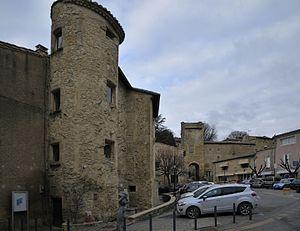
tour renaissance et porte du château
Étoile-sur-Rhône est une commune française située dans le département de la Drôme, en région Auvergne-Rhône-Alpes.